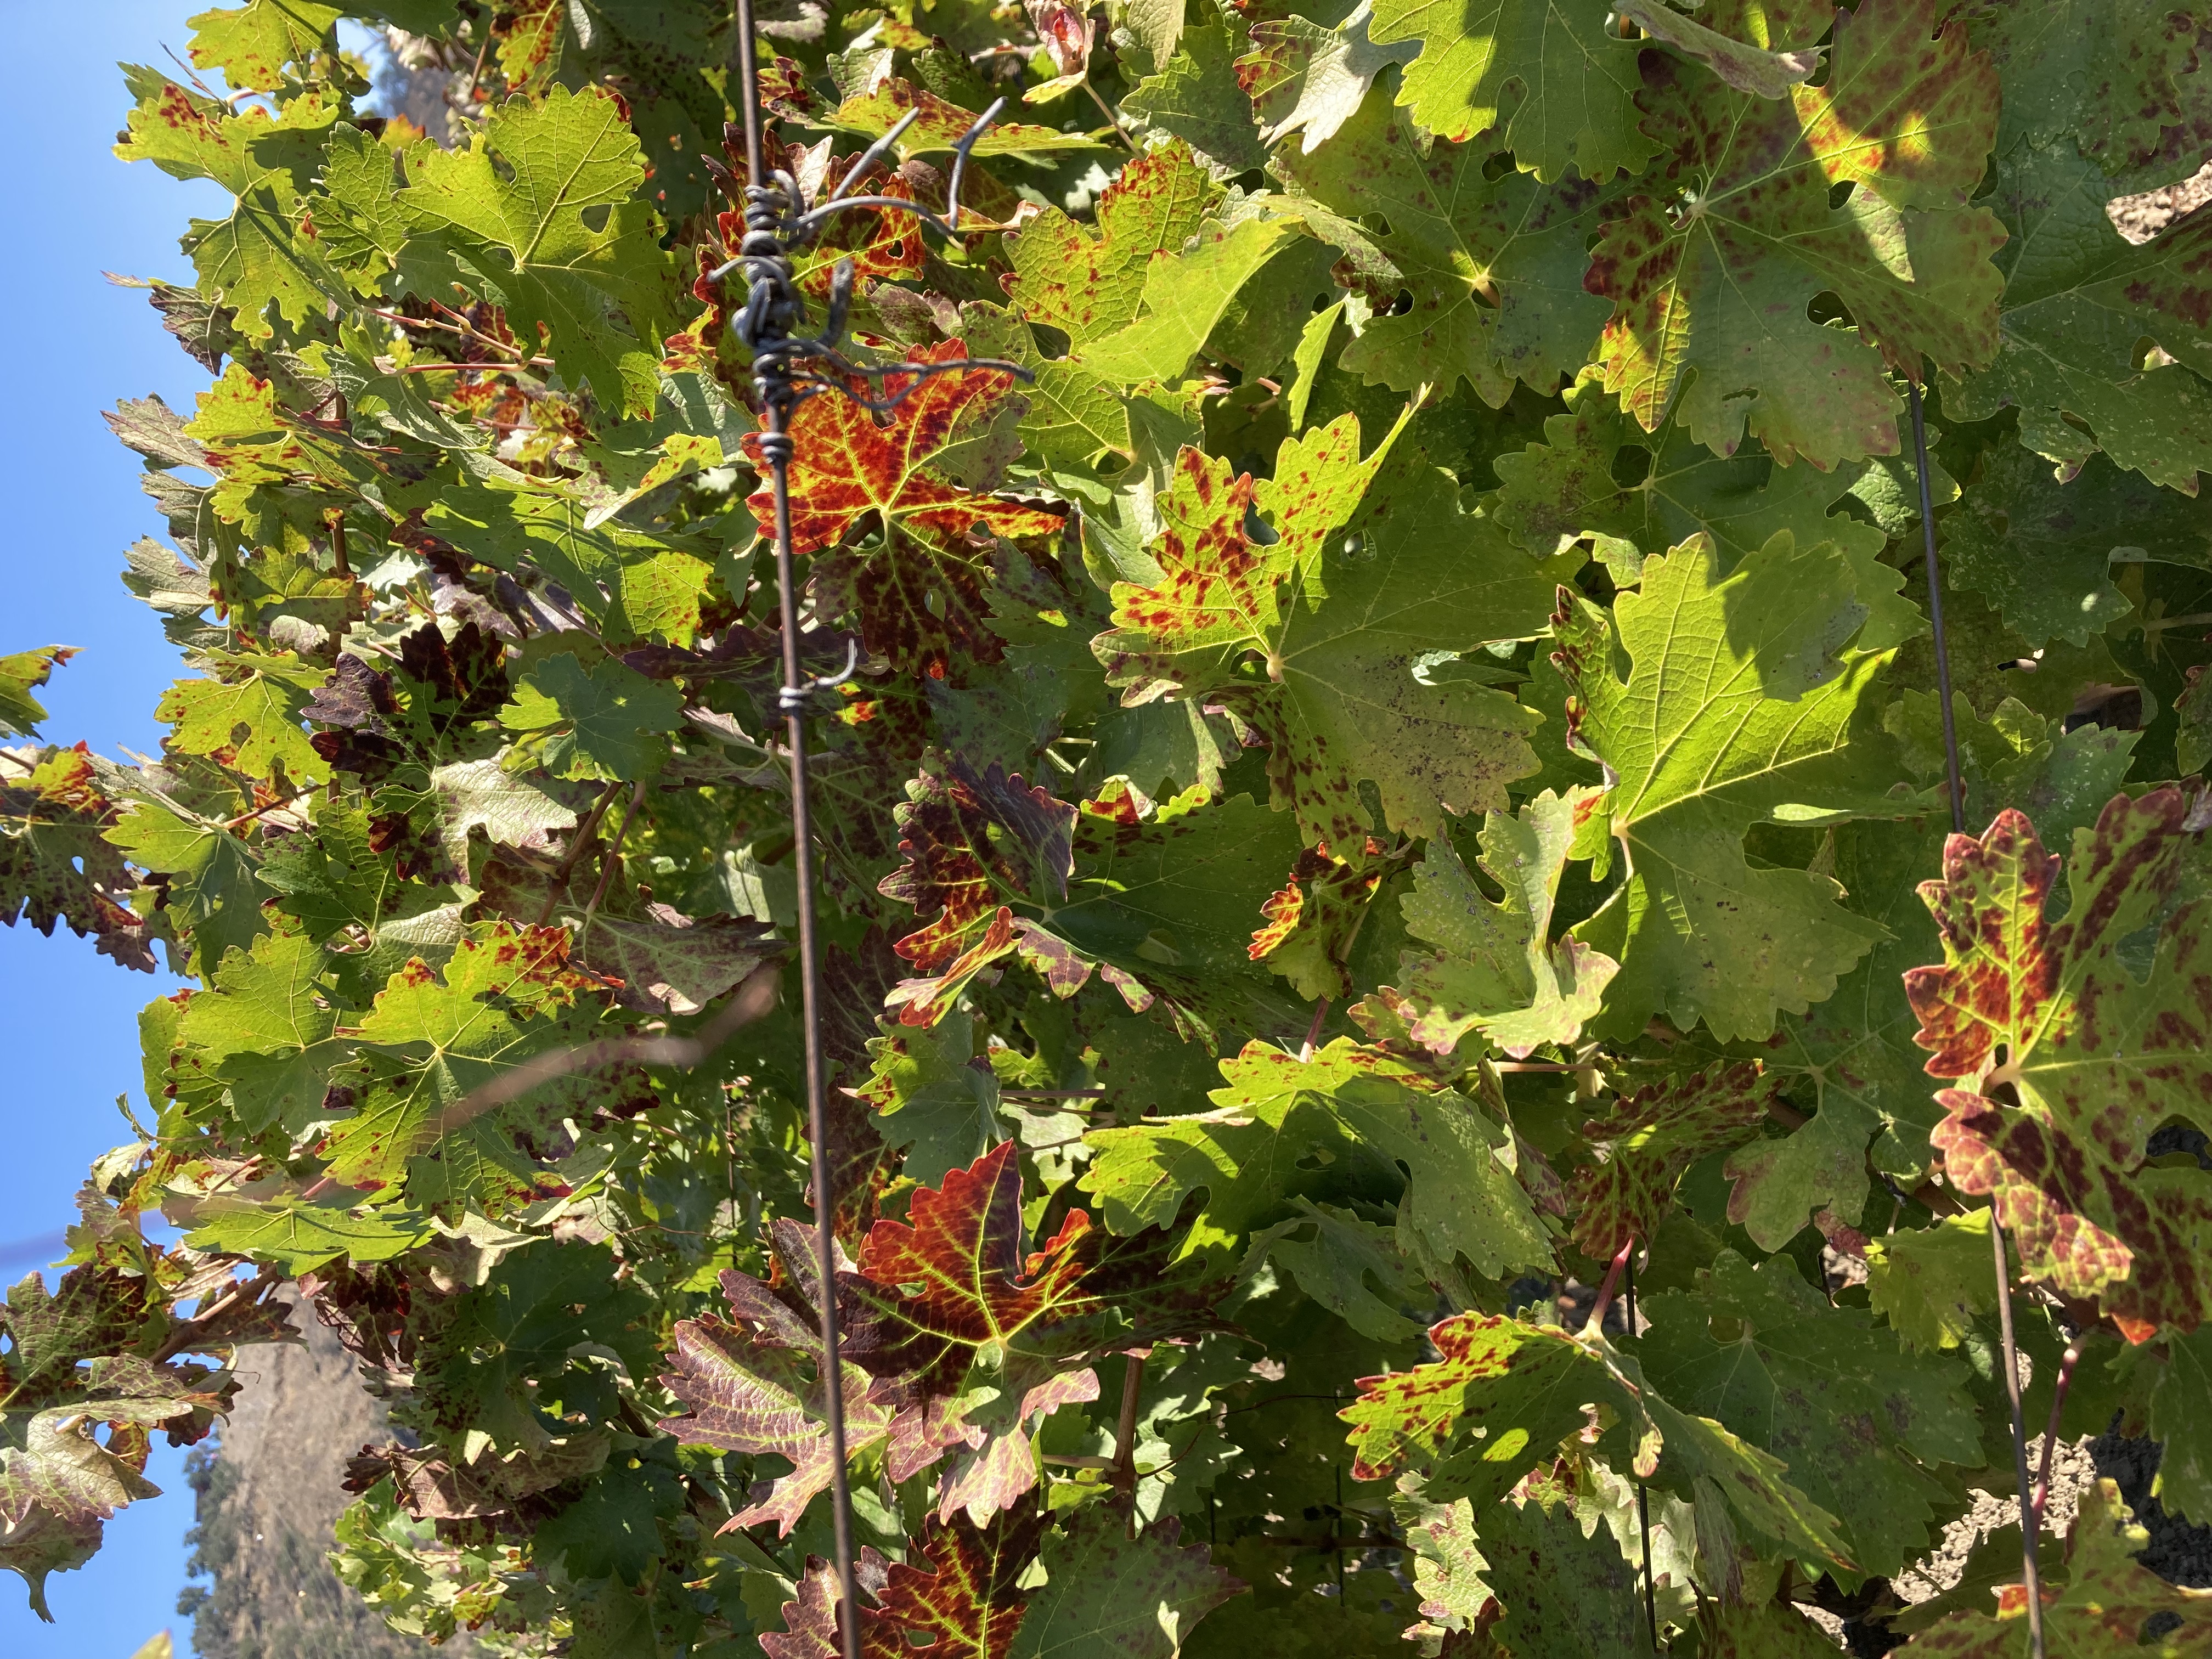
Label: Leafroll 3